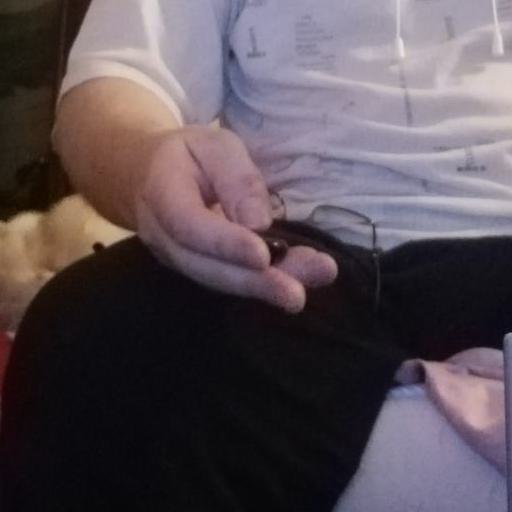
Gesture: no_gesture